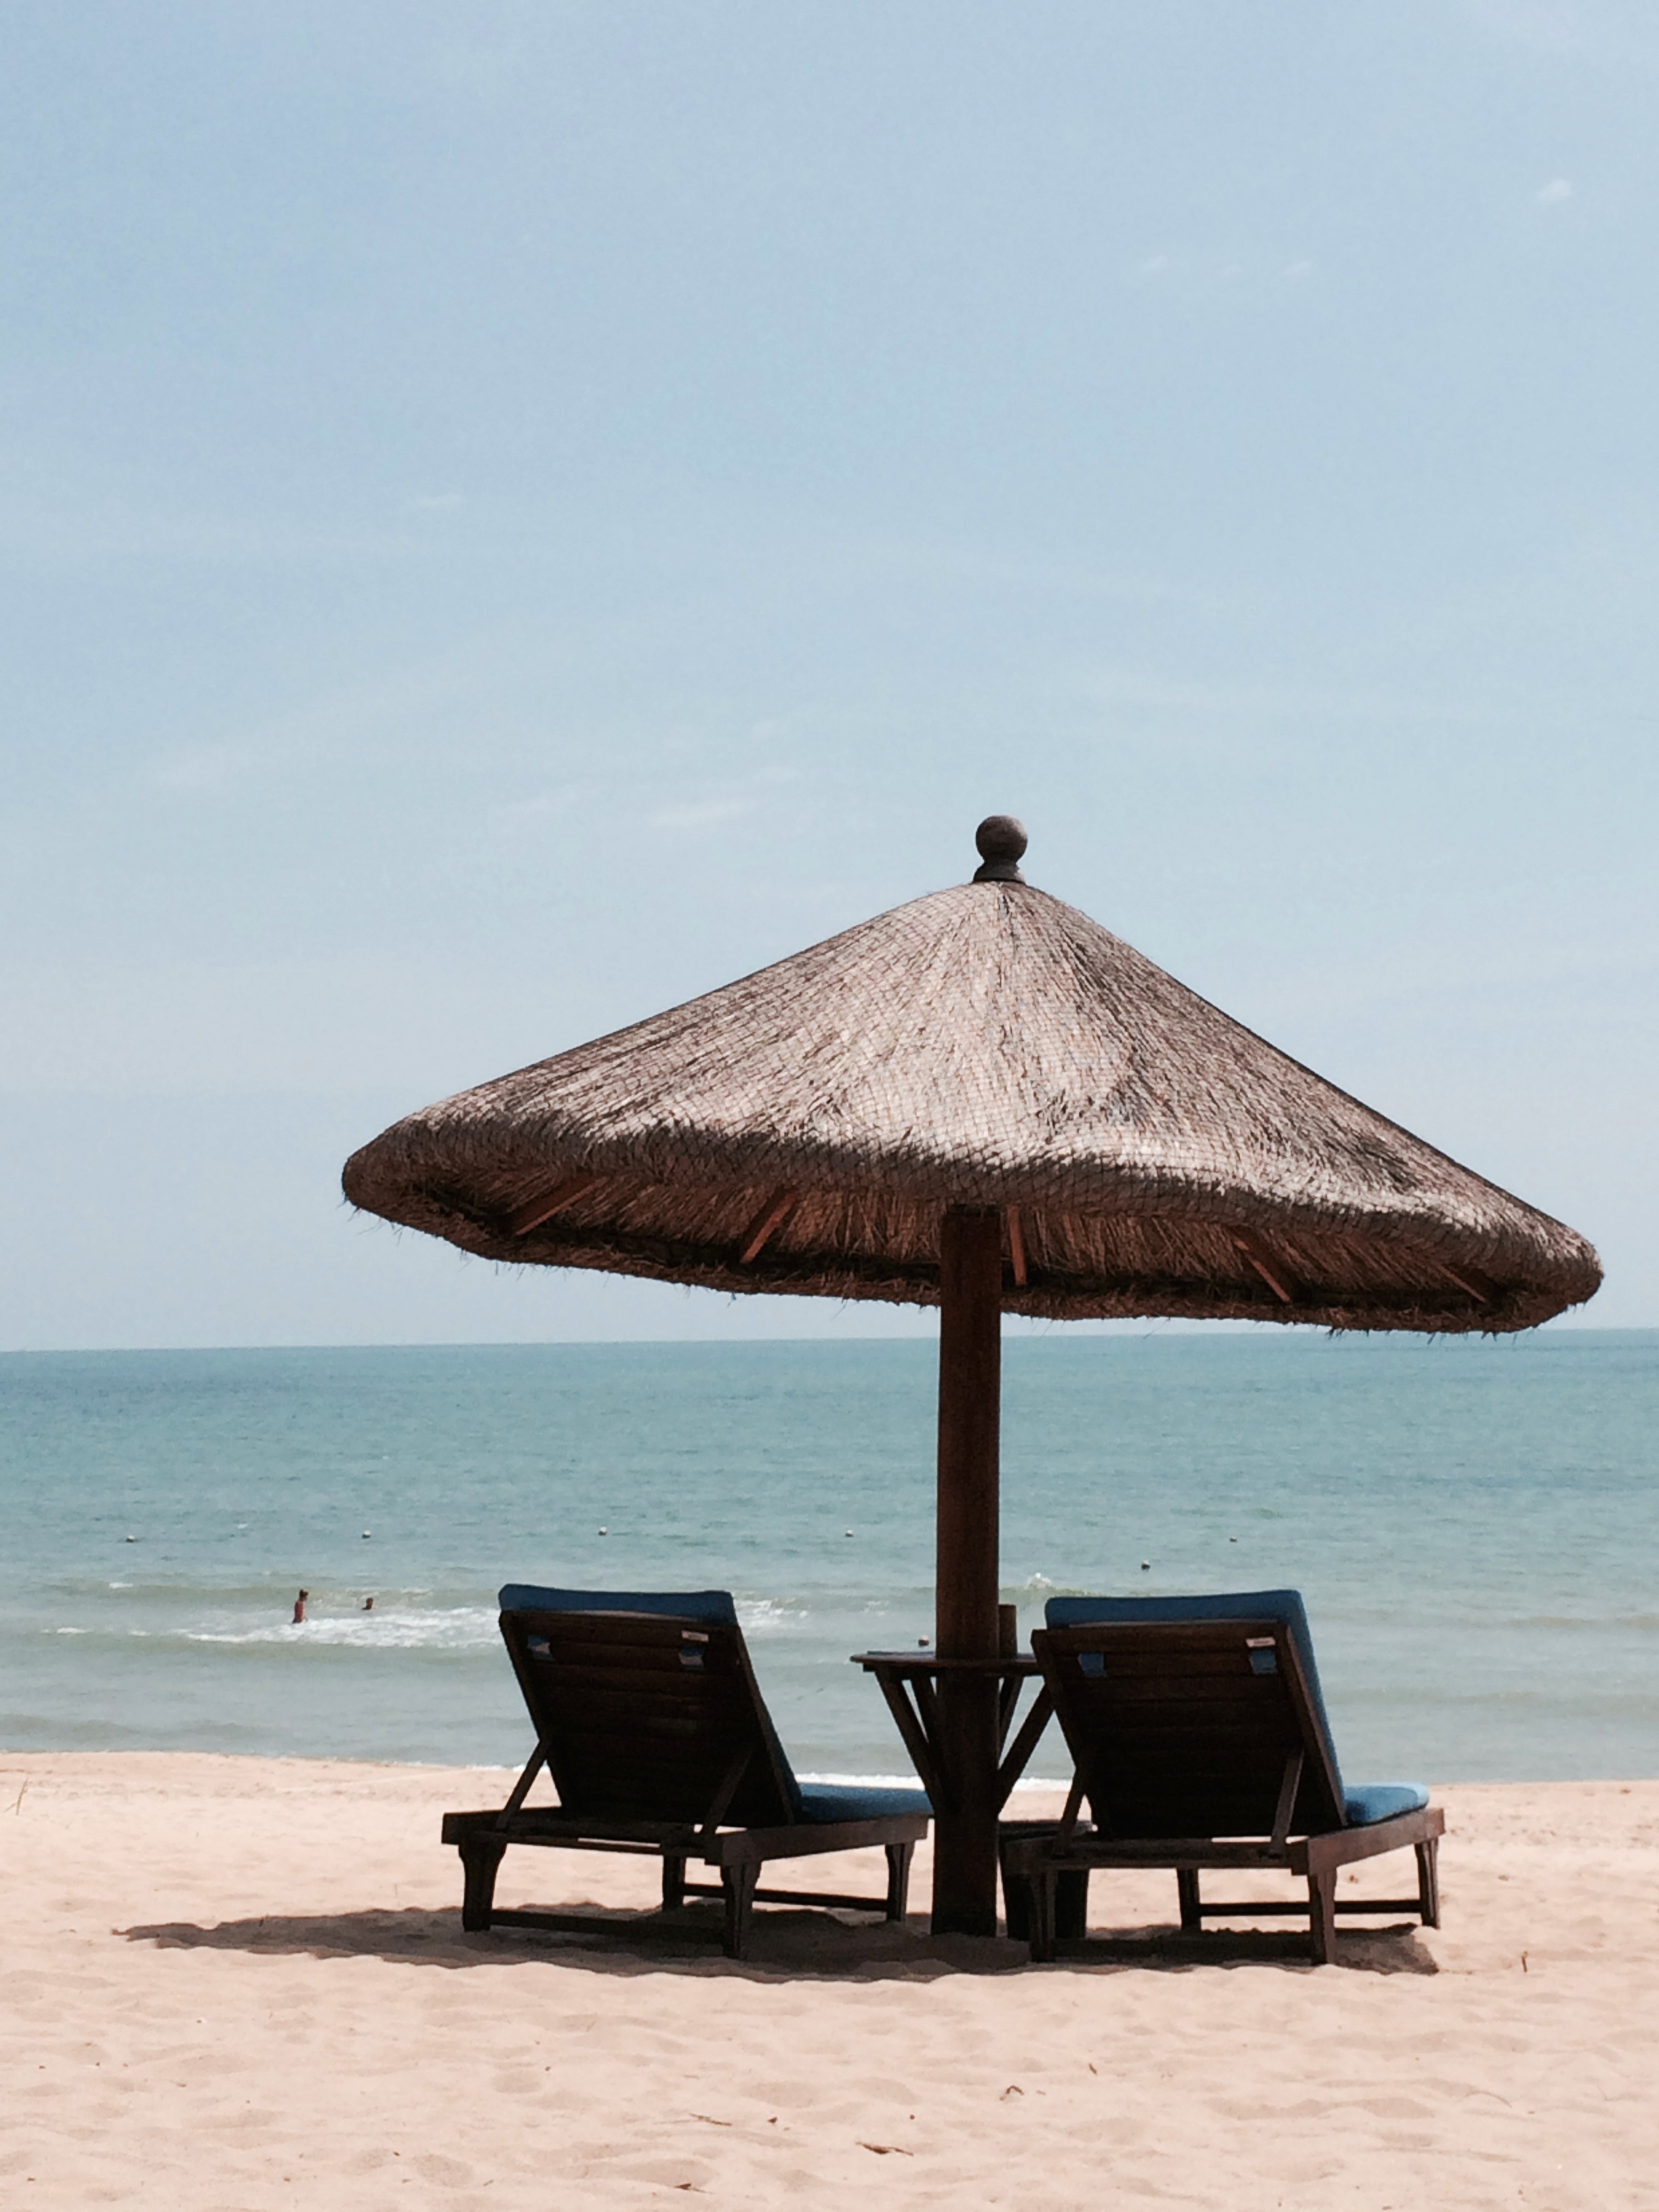
beach, sea, coast, sand, ocean, wood, chair, vacation, umbrella, scene, sea water, sun visor